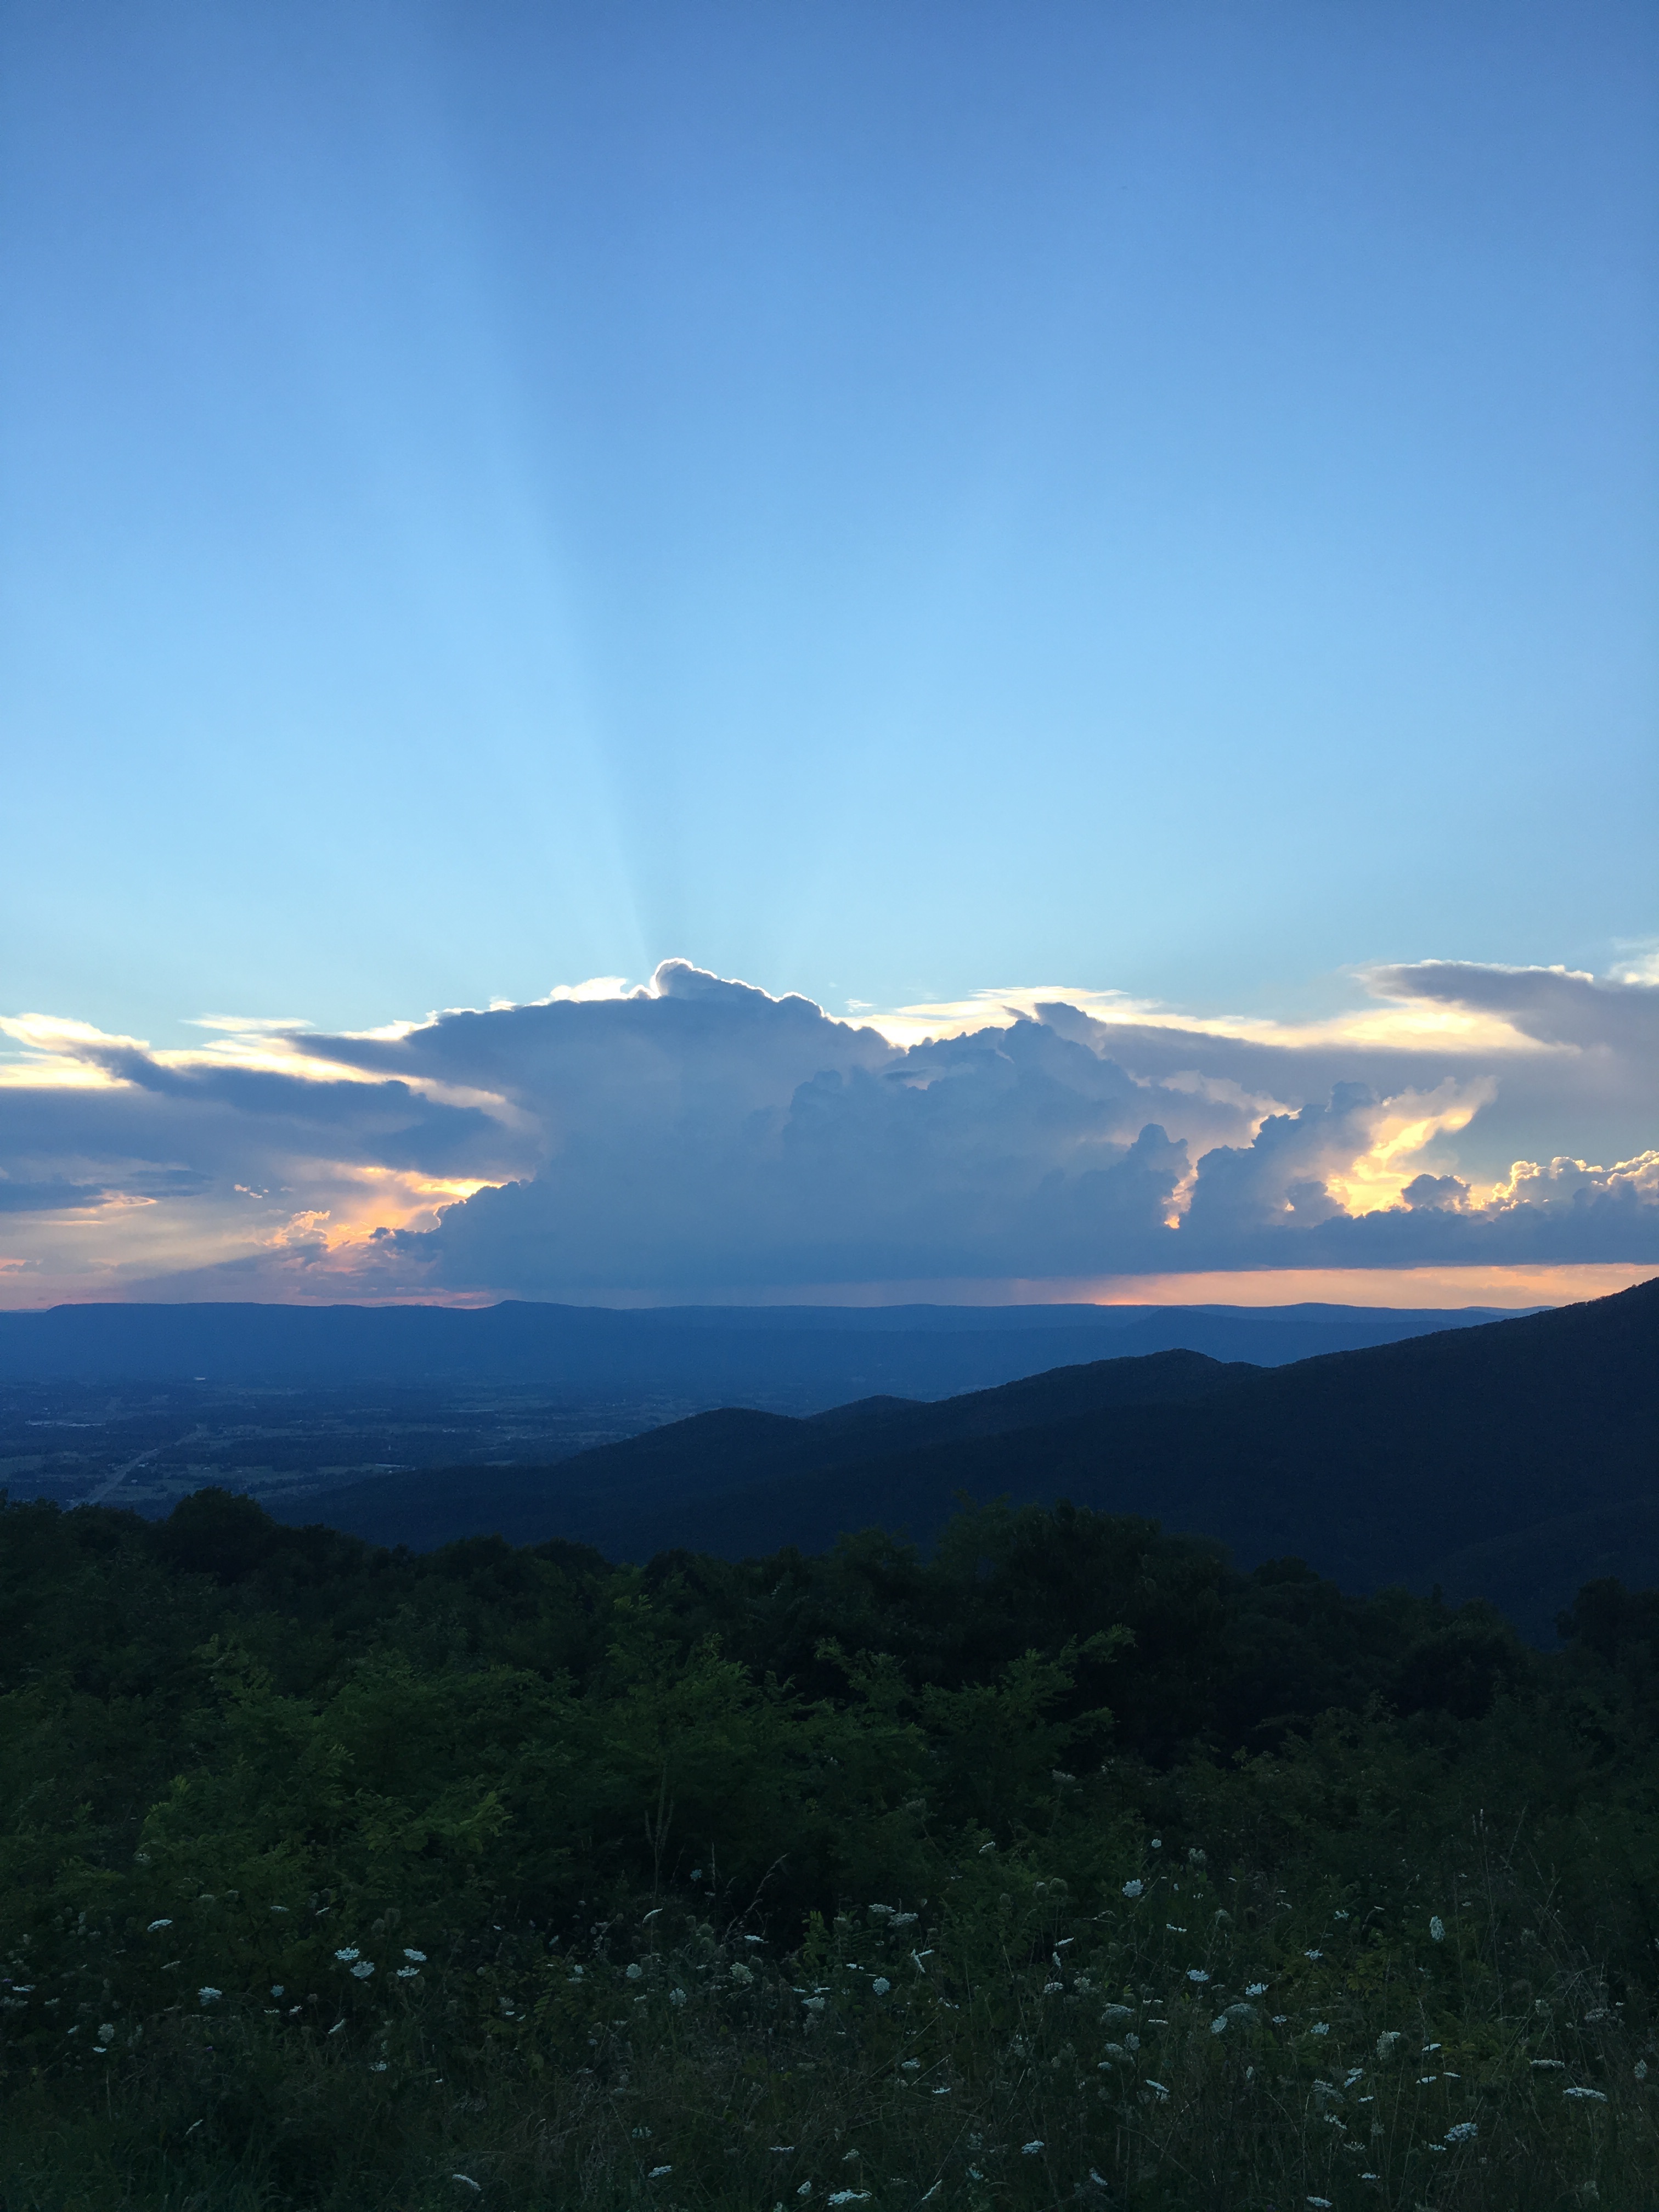
nature, horizon, mountain, cloud, sky, sunrise, sunset, sunlight, morning, hill, dawn, mountain range, dusk, ridge, summit, alps, plateau, fell, landform, geographical feature, atmospheric phenomenon, mountainous landforms